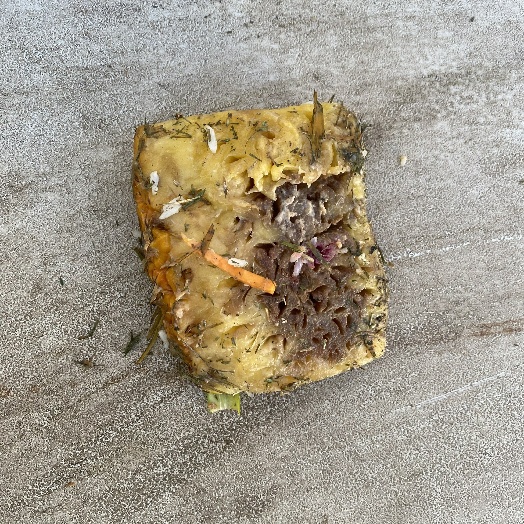
Label: generalcompost